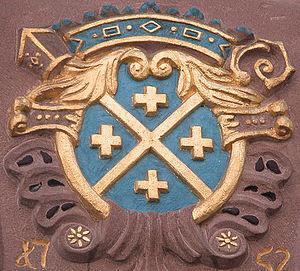
Le couvent de Springiersbach est un ancien couvent d'augustins, devenu aujourd'hui couvent de carmélites. Il se trouve en Allemagne près de Bengel dans l'Eifel, à 16 km de Wittlich.